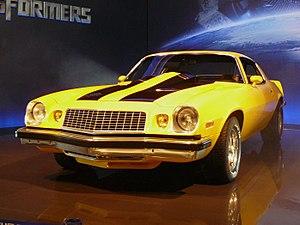
Bumblebee est un robot dans l'univers de fiction Transformers. Il est membre des Autobots, un groupe de robots extraterrestres sentients capables de se transformer en divers véhicules. Dans la plupart des versions, Bumblebee est une petite Volkswagen Coccinelle jaune, mais dans les films d'action, il apparaît comme une muscle car jaune et noire. Le personnage doit son nom au bourdon, une abeille à rayures noires et jaunes. Bumblebee apparaît dans la plupart des séries et devient le principal protagoniste de Transformers: Robots in Disguise, Bumblebee et Transformers: Cyberverse.
Transformers est un film de science-fiction américain réalisé par Michael Bay et sorti en 2007. Produit par Paramount Pictures, il est adapté de la série d'animation homonyme diffusée de 1984 à 1987.